Jobi McAnuff

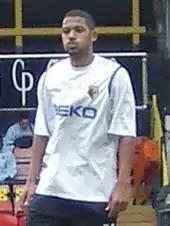
McAnuff playing for Watford in 2008

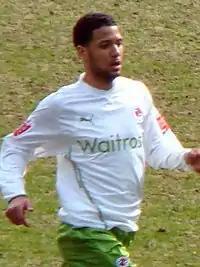
McAnuff playing for Reading in 2010

McAnuff joined Reading on 27 August 2009, then managed by former Watford boss Brendan Rodgers, on a three-year contract for an undisclosed fee. He made his debut against his former club Watford on 26 September 2009 with his first goal coming a month later in a 3–1 win over Coventry City on 31 October.